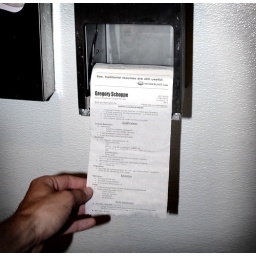
Custom printed toilet paper for Workblast.com by Blind Society